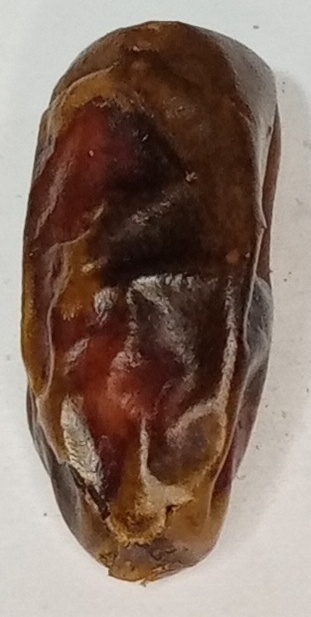
Variety: gajar
Size: small
Grade: grade-3